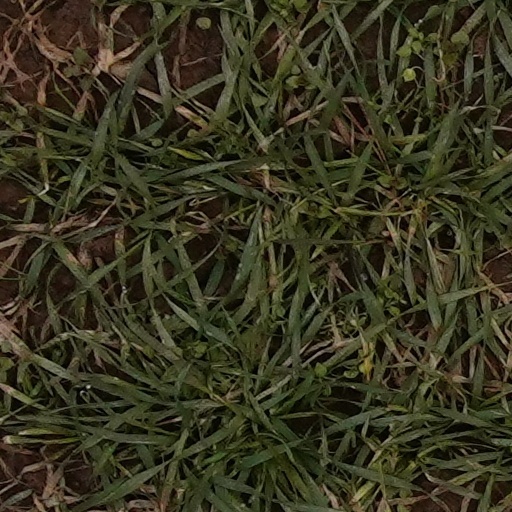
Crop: wheat